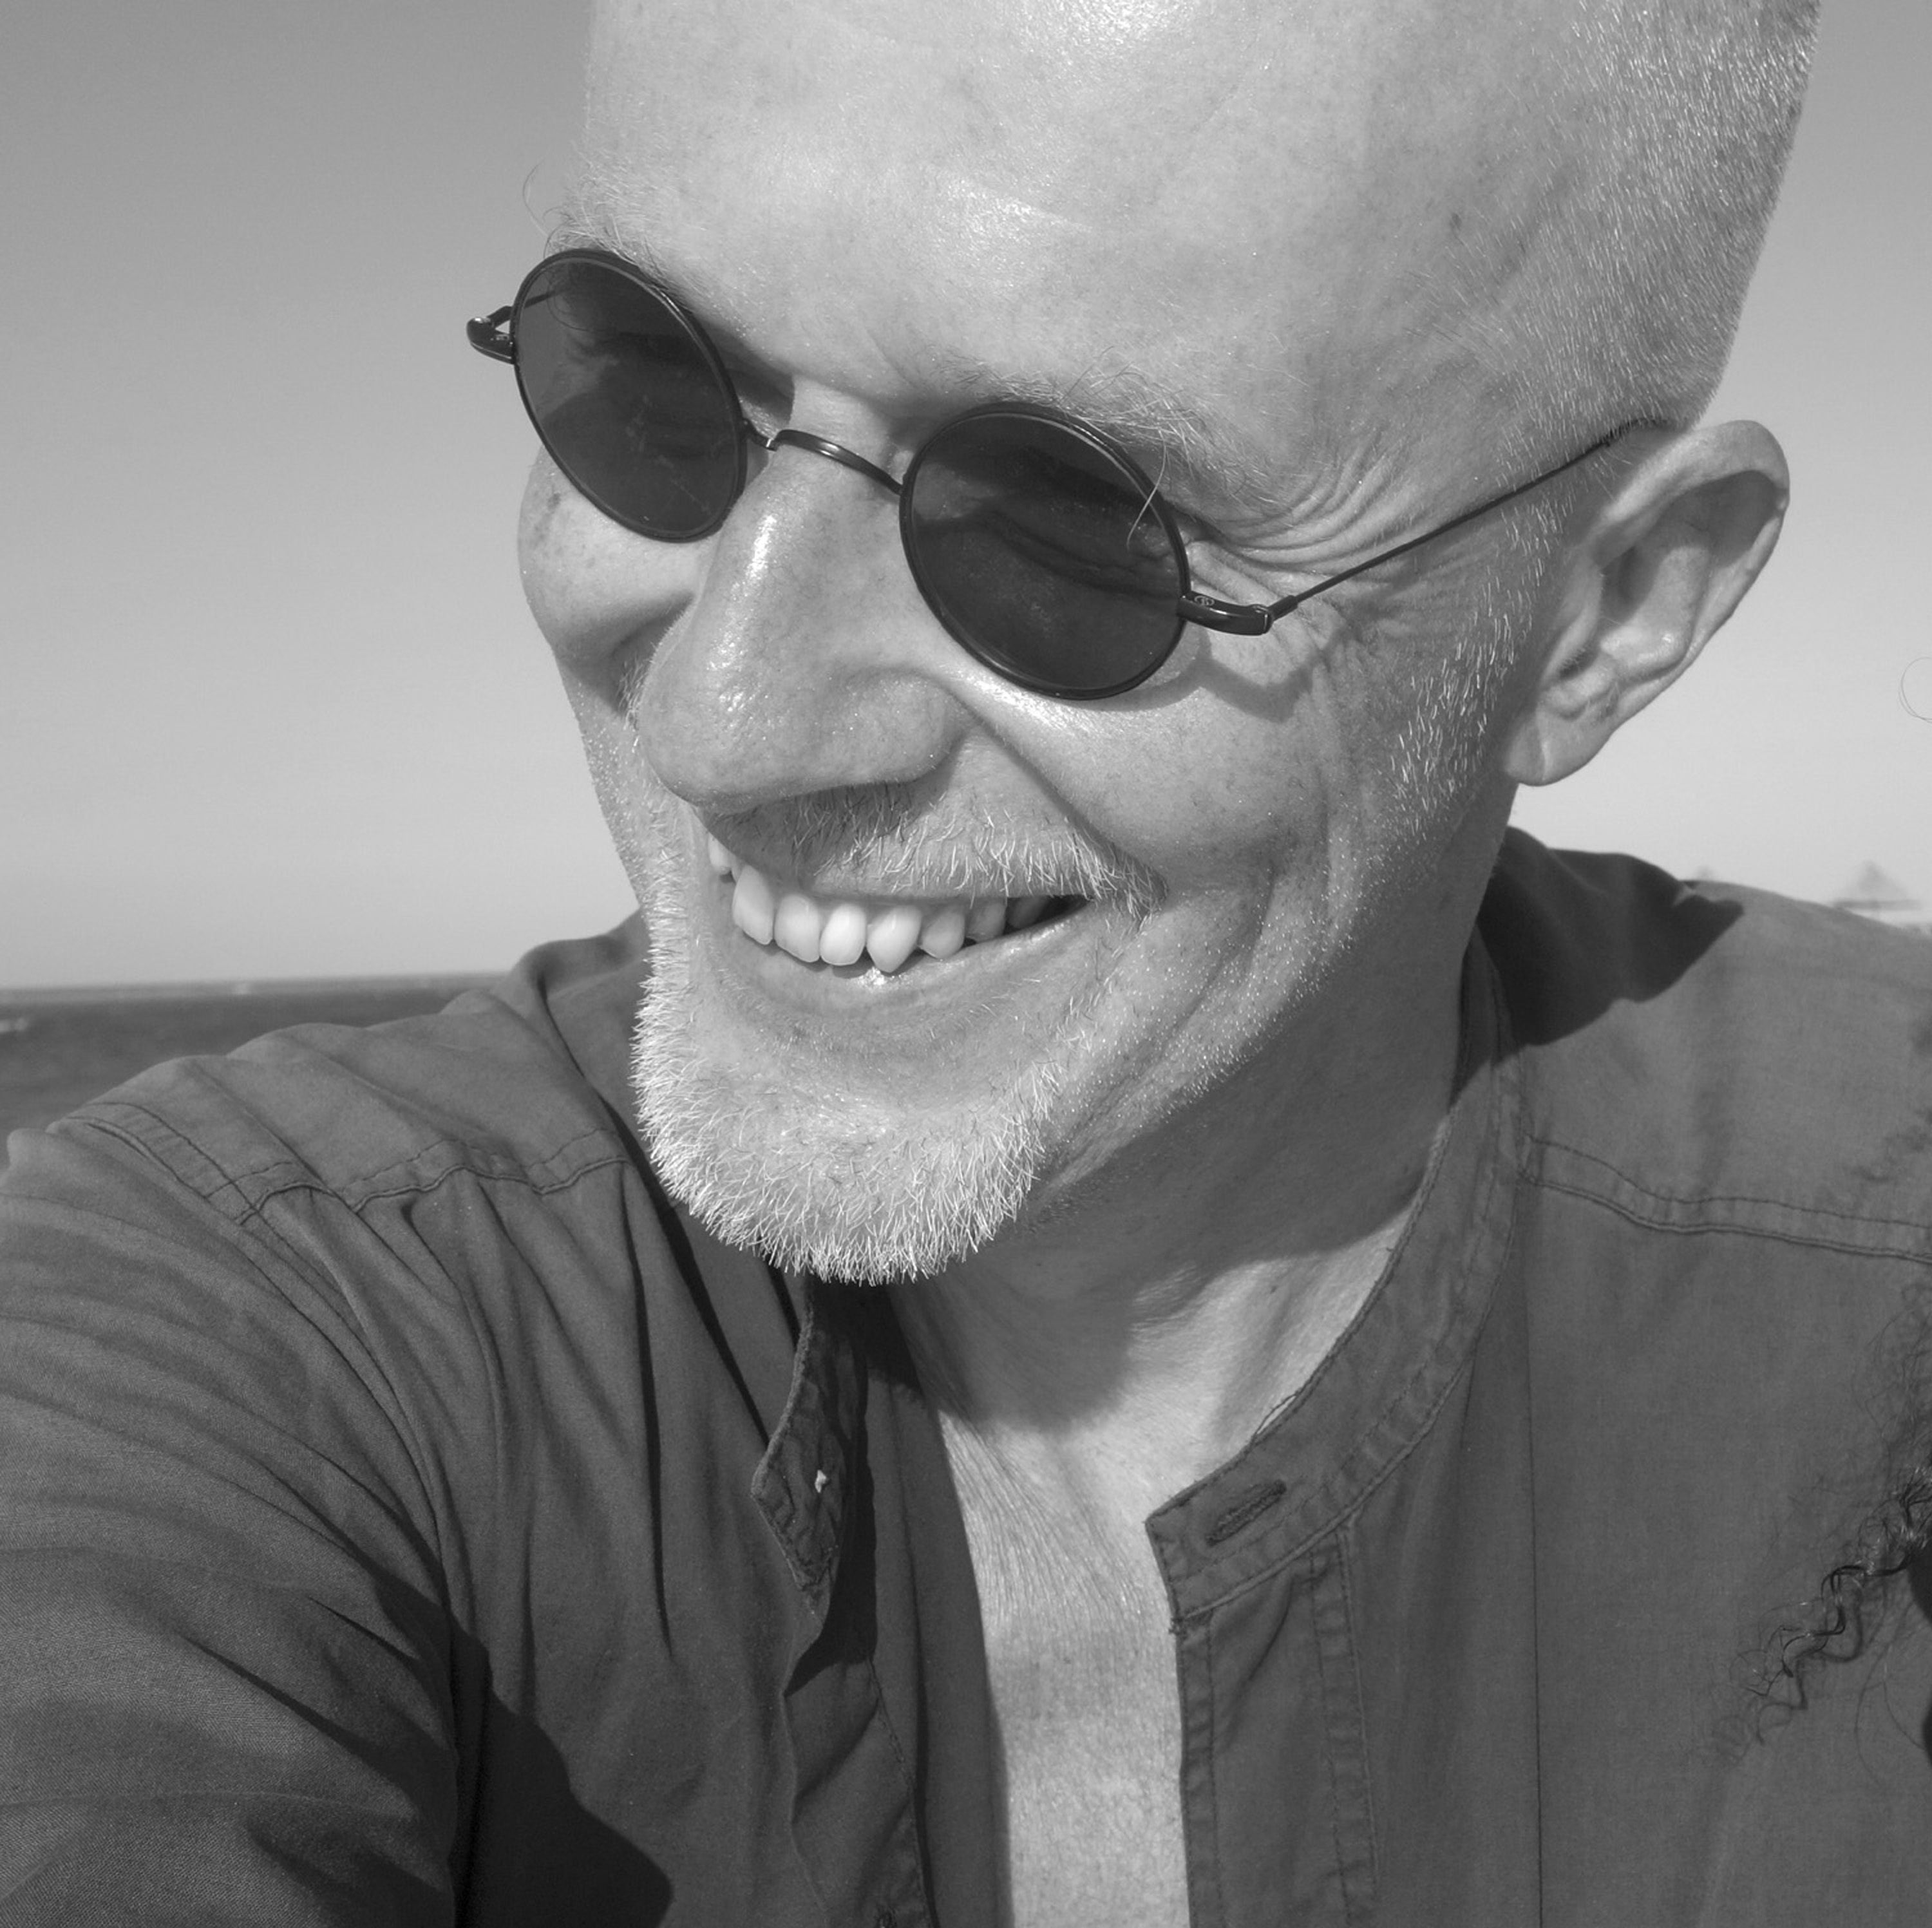
sailor, man, bald head, laugh, laughing, black, eyewear, glasses, sunglasses, cool, relaxation, leisure, smile, attractive, romance, romantic, lover, lounger, lounge, monochrome, black and white, portrait, sexy, closeup, masculine, face, nose, cheeks, beard, summer, chillout, beach club, cocktail, party, flirtation, flirt, fisherman, skipper, hipster, hip, hippie, shirt, clothing, vision care, lip, mouth, chin, facial hair, forehead, white, happy, facial expression, style, t shirt, jaw, tooth, moustache, temple, neck, Eye glass accessory, monochrome photography, goggles, wrinkle, selfie, portrait photography, active shirt, button